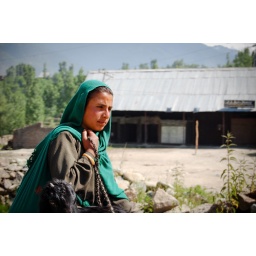
she is actually seated on a horse with a goat in her hand